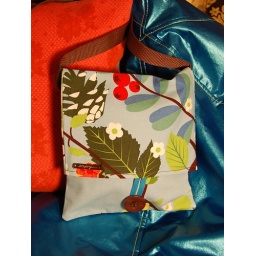
fold over cross body bag